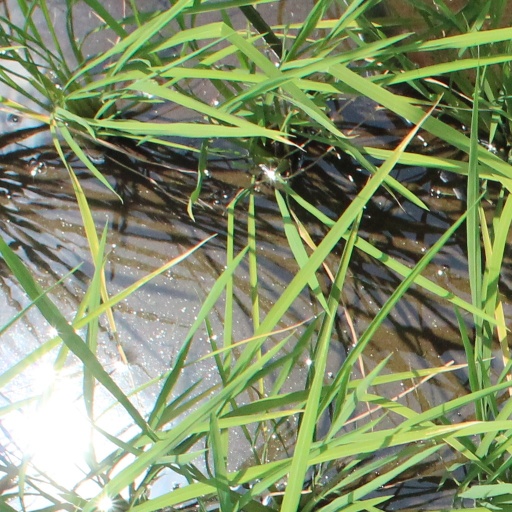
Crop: rice